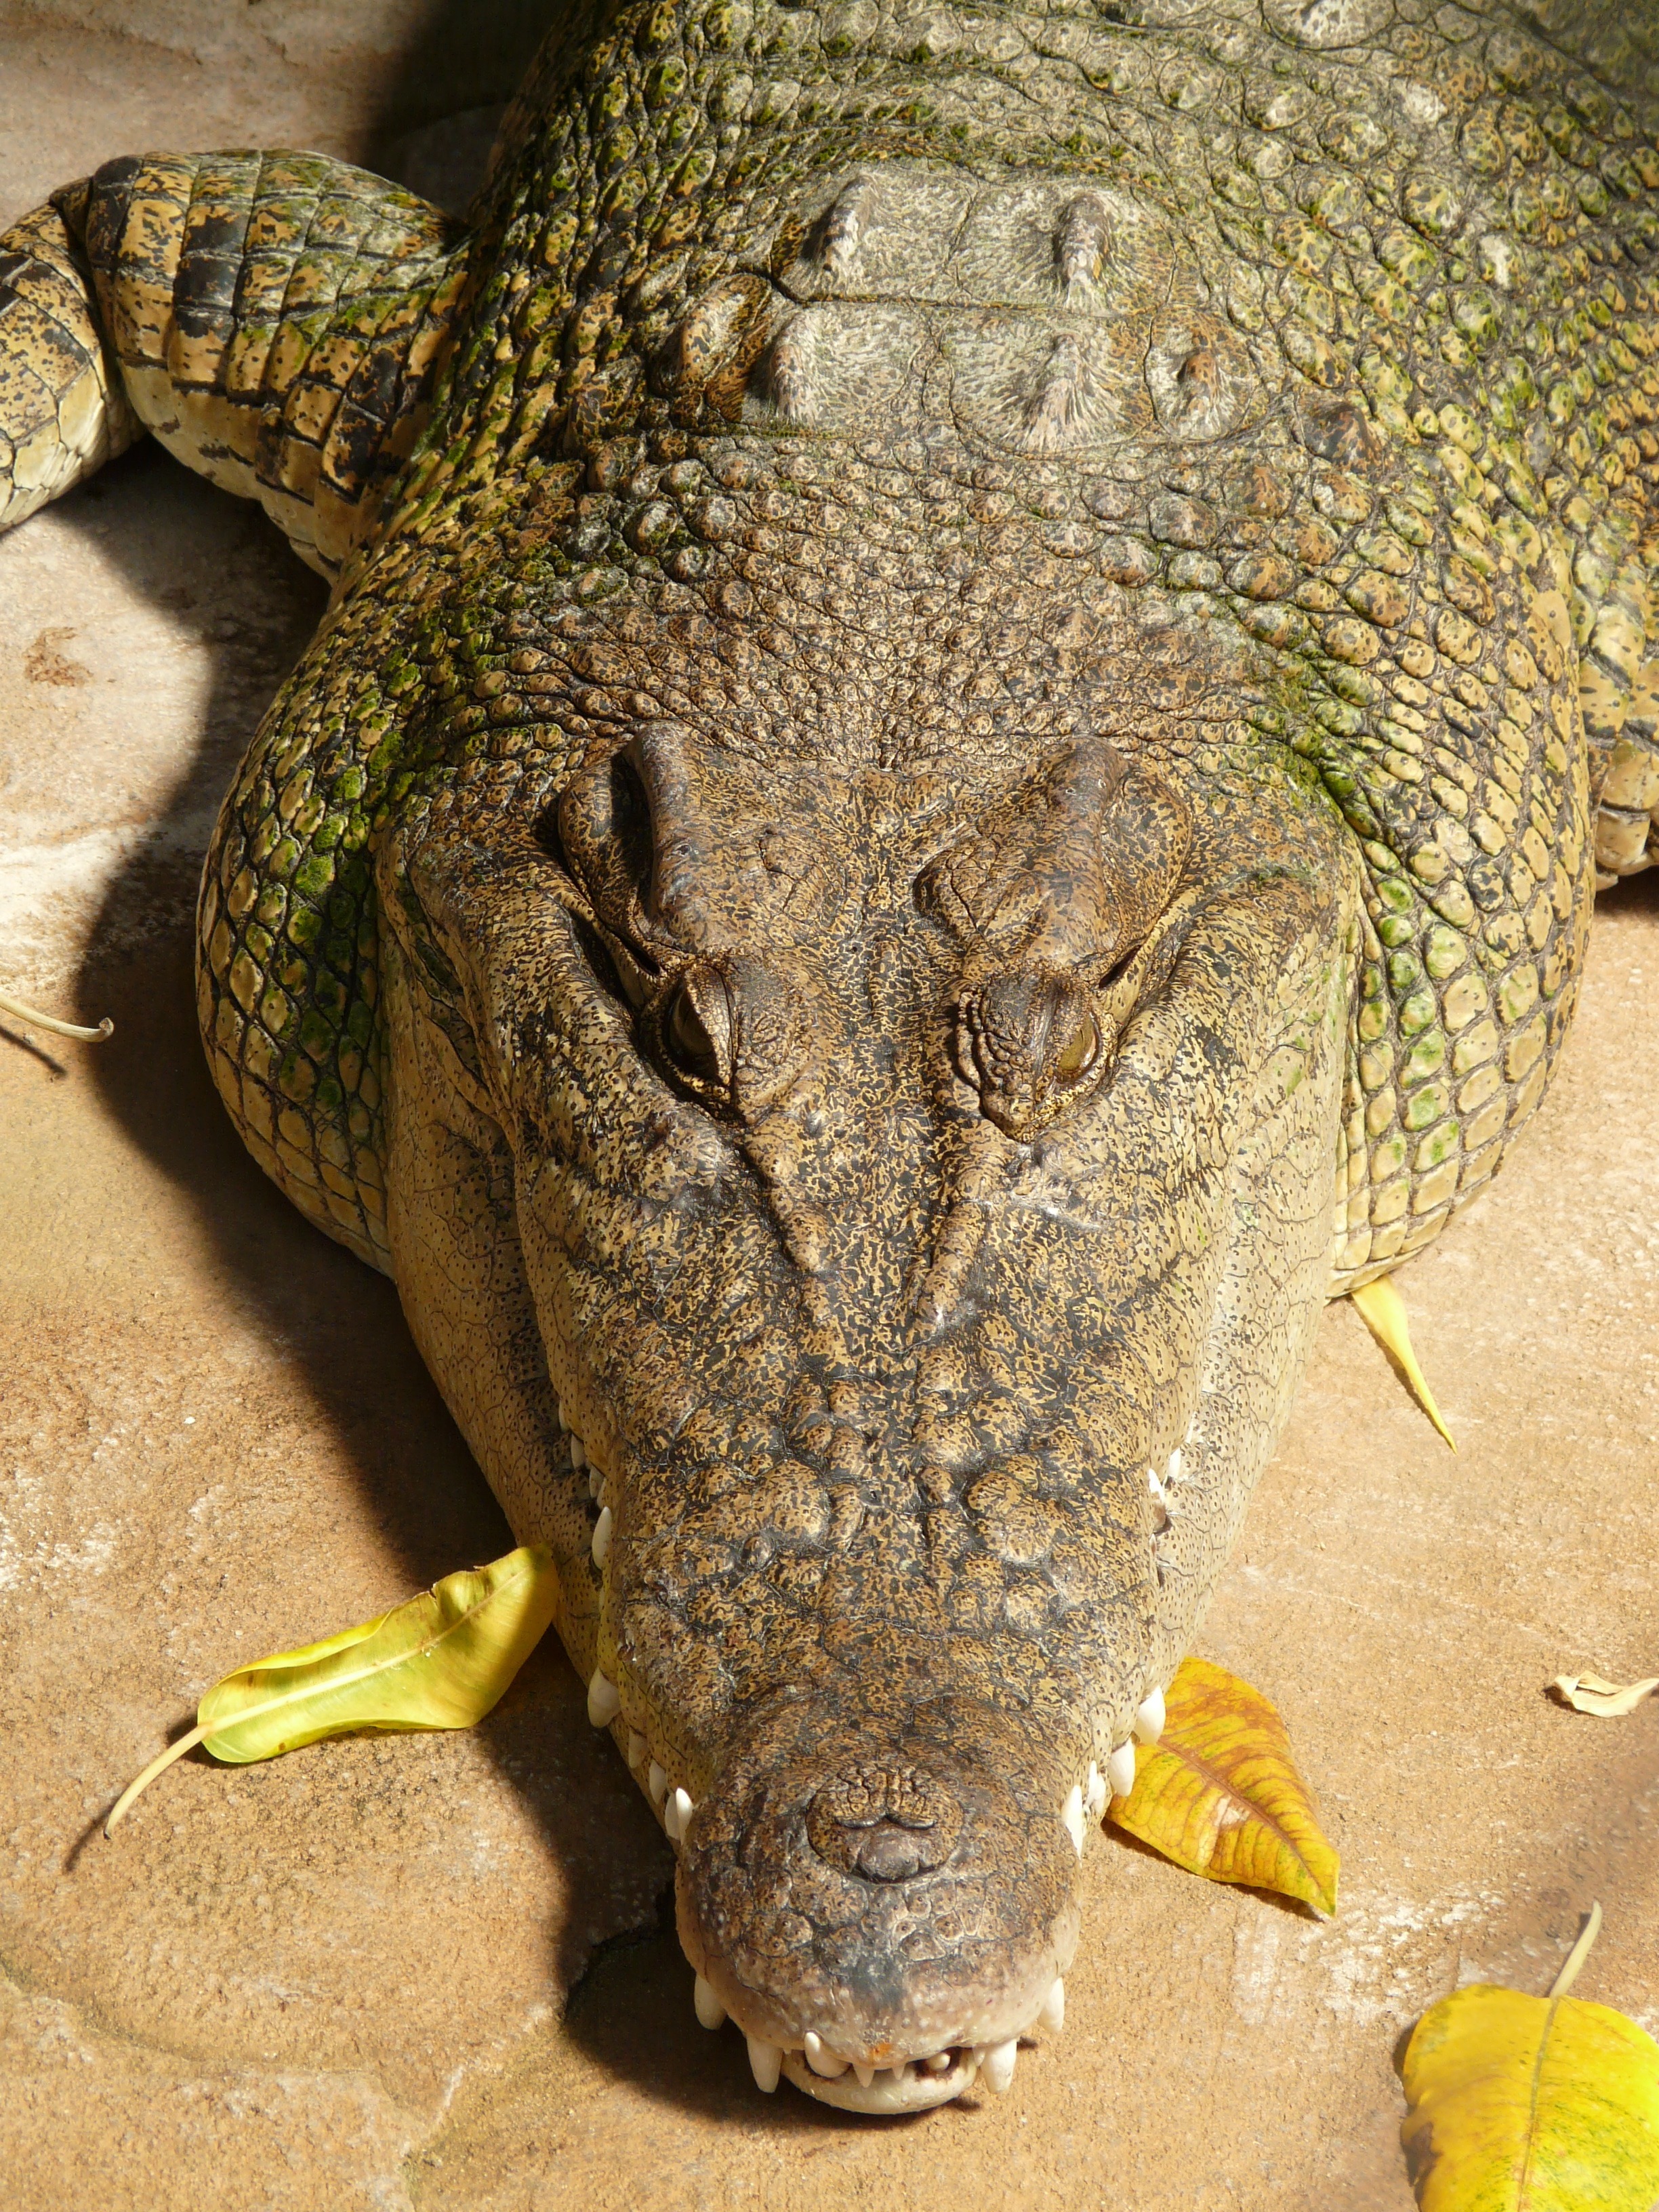
animal, wildlife, reptile, fauna, crocodile, alligator, vertebrate, creature, tooth, risk, bite, cayman, nile crocodile, wide muzzles cayman